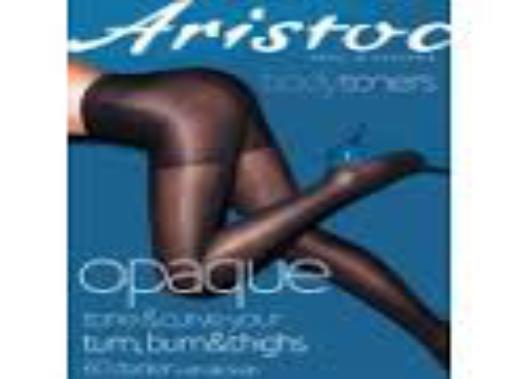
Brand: Aristoc
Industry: Clothes